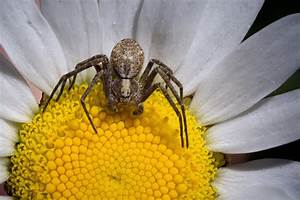
Label: ragno